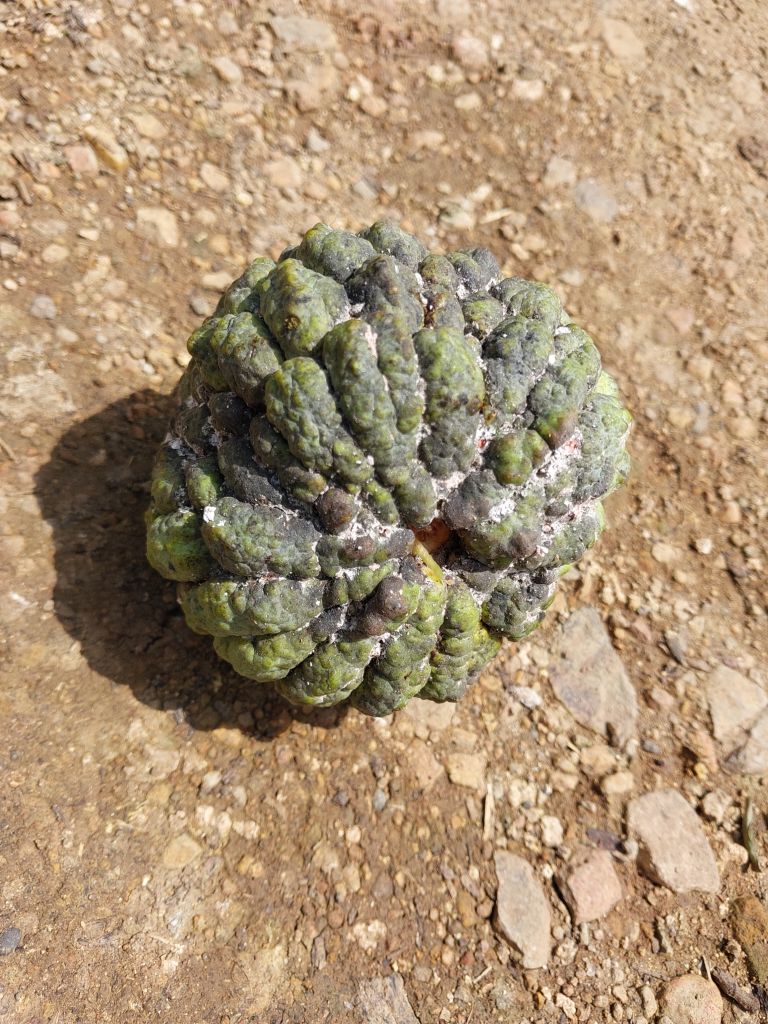
Disease label: Blank Canker